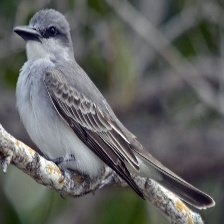
Species: GRAY KINGBIRD
Scientific name: TYRANNUS DOMINICENSIS